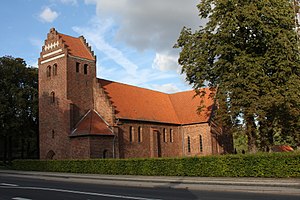
Dalum / Galleri
Dalum er en bydel i Odense, beliggende ca. 4 km sydvest for centrum. Dalum hører til Dalum Sogn, og Dalum Kirke ligger i bydelen. Mod sydøst ligger Hjallese, mod sydvest Dyrup, mod vest Sanderum, mod nordvest Bolbro og mod nordøst Hunderup.